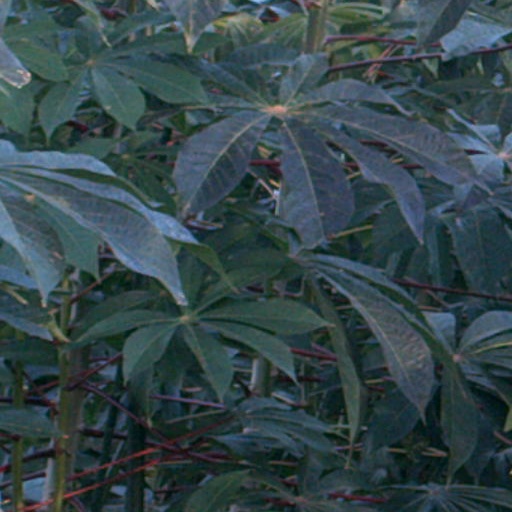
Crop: cassava